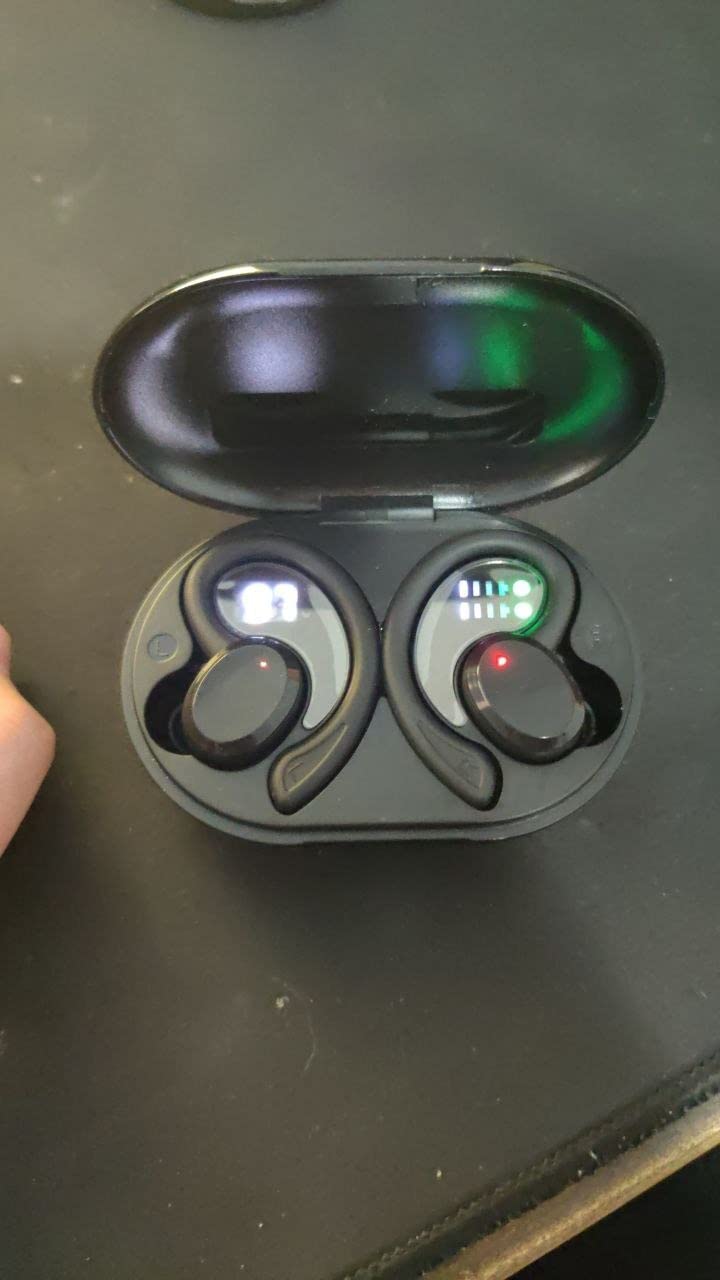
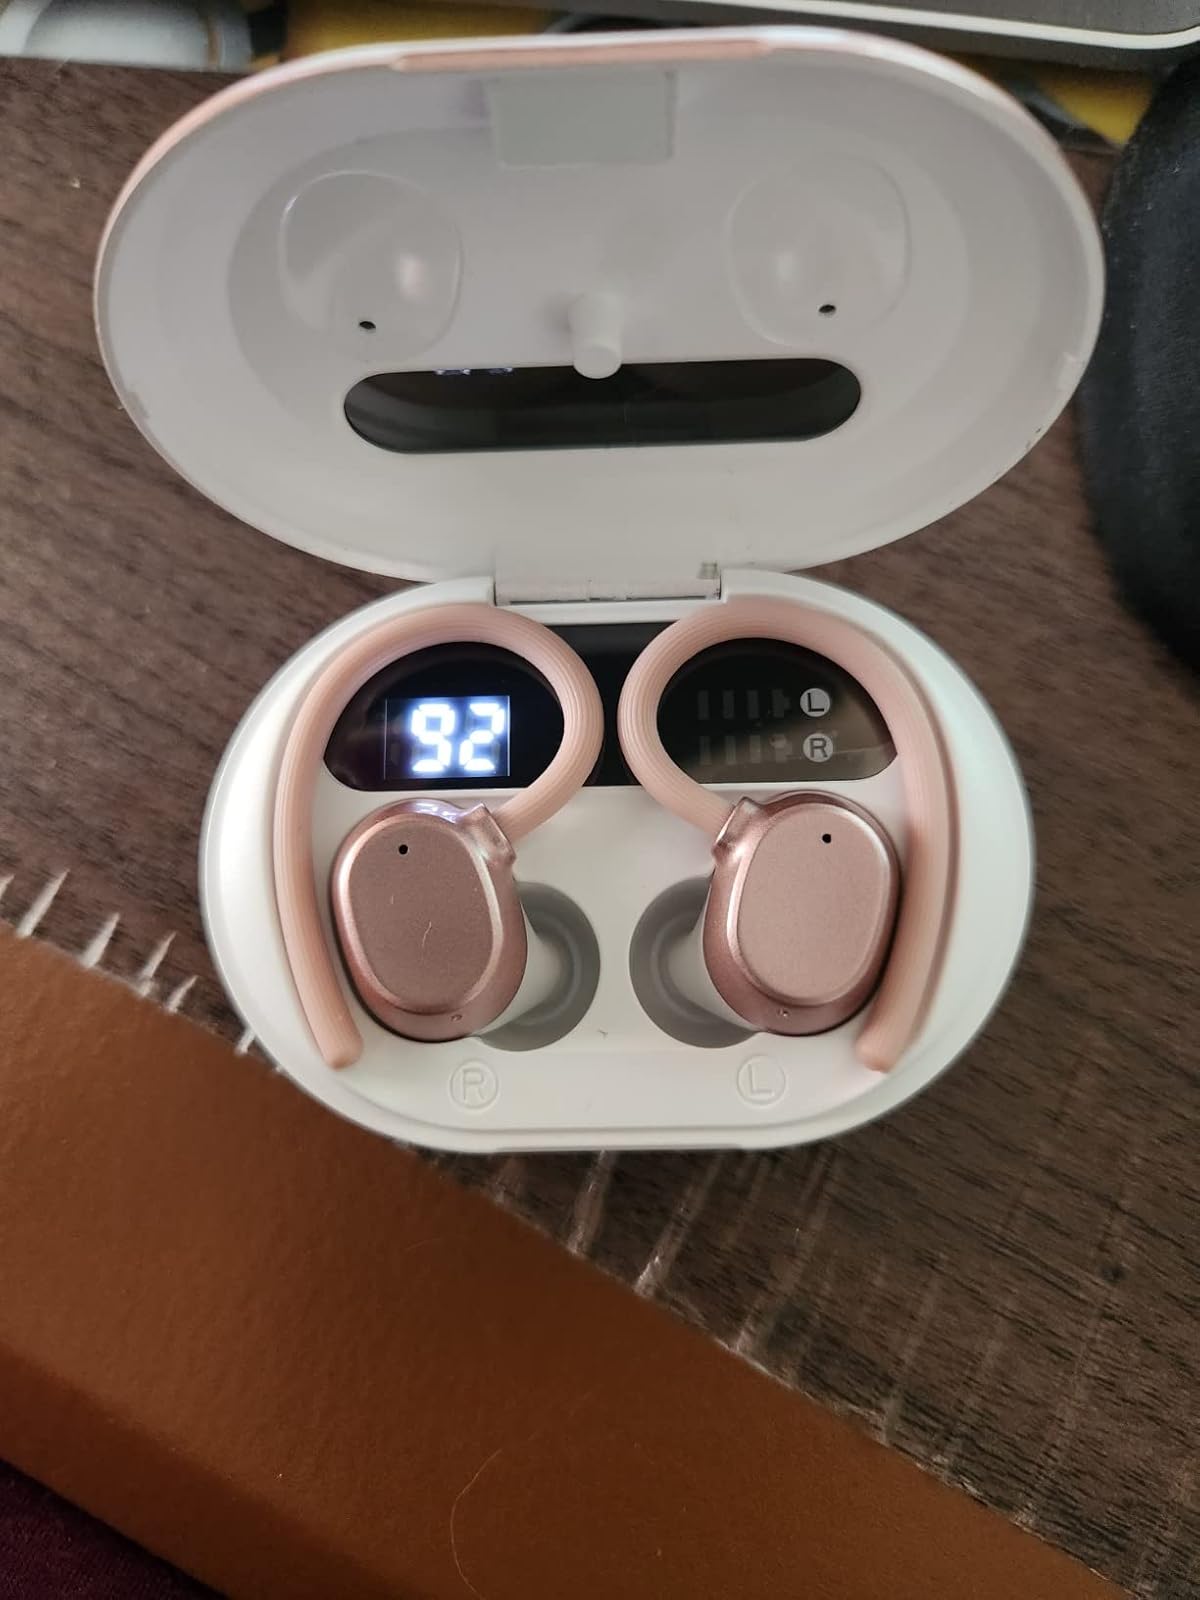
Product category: earbuds
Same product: no